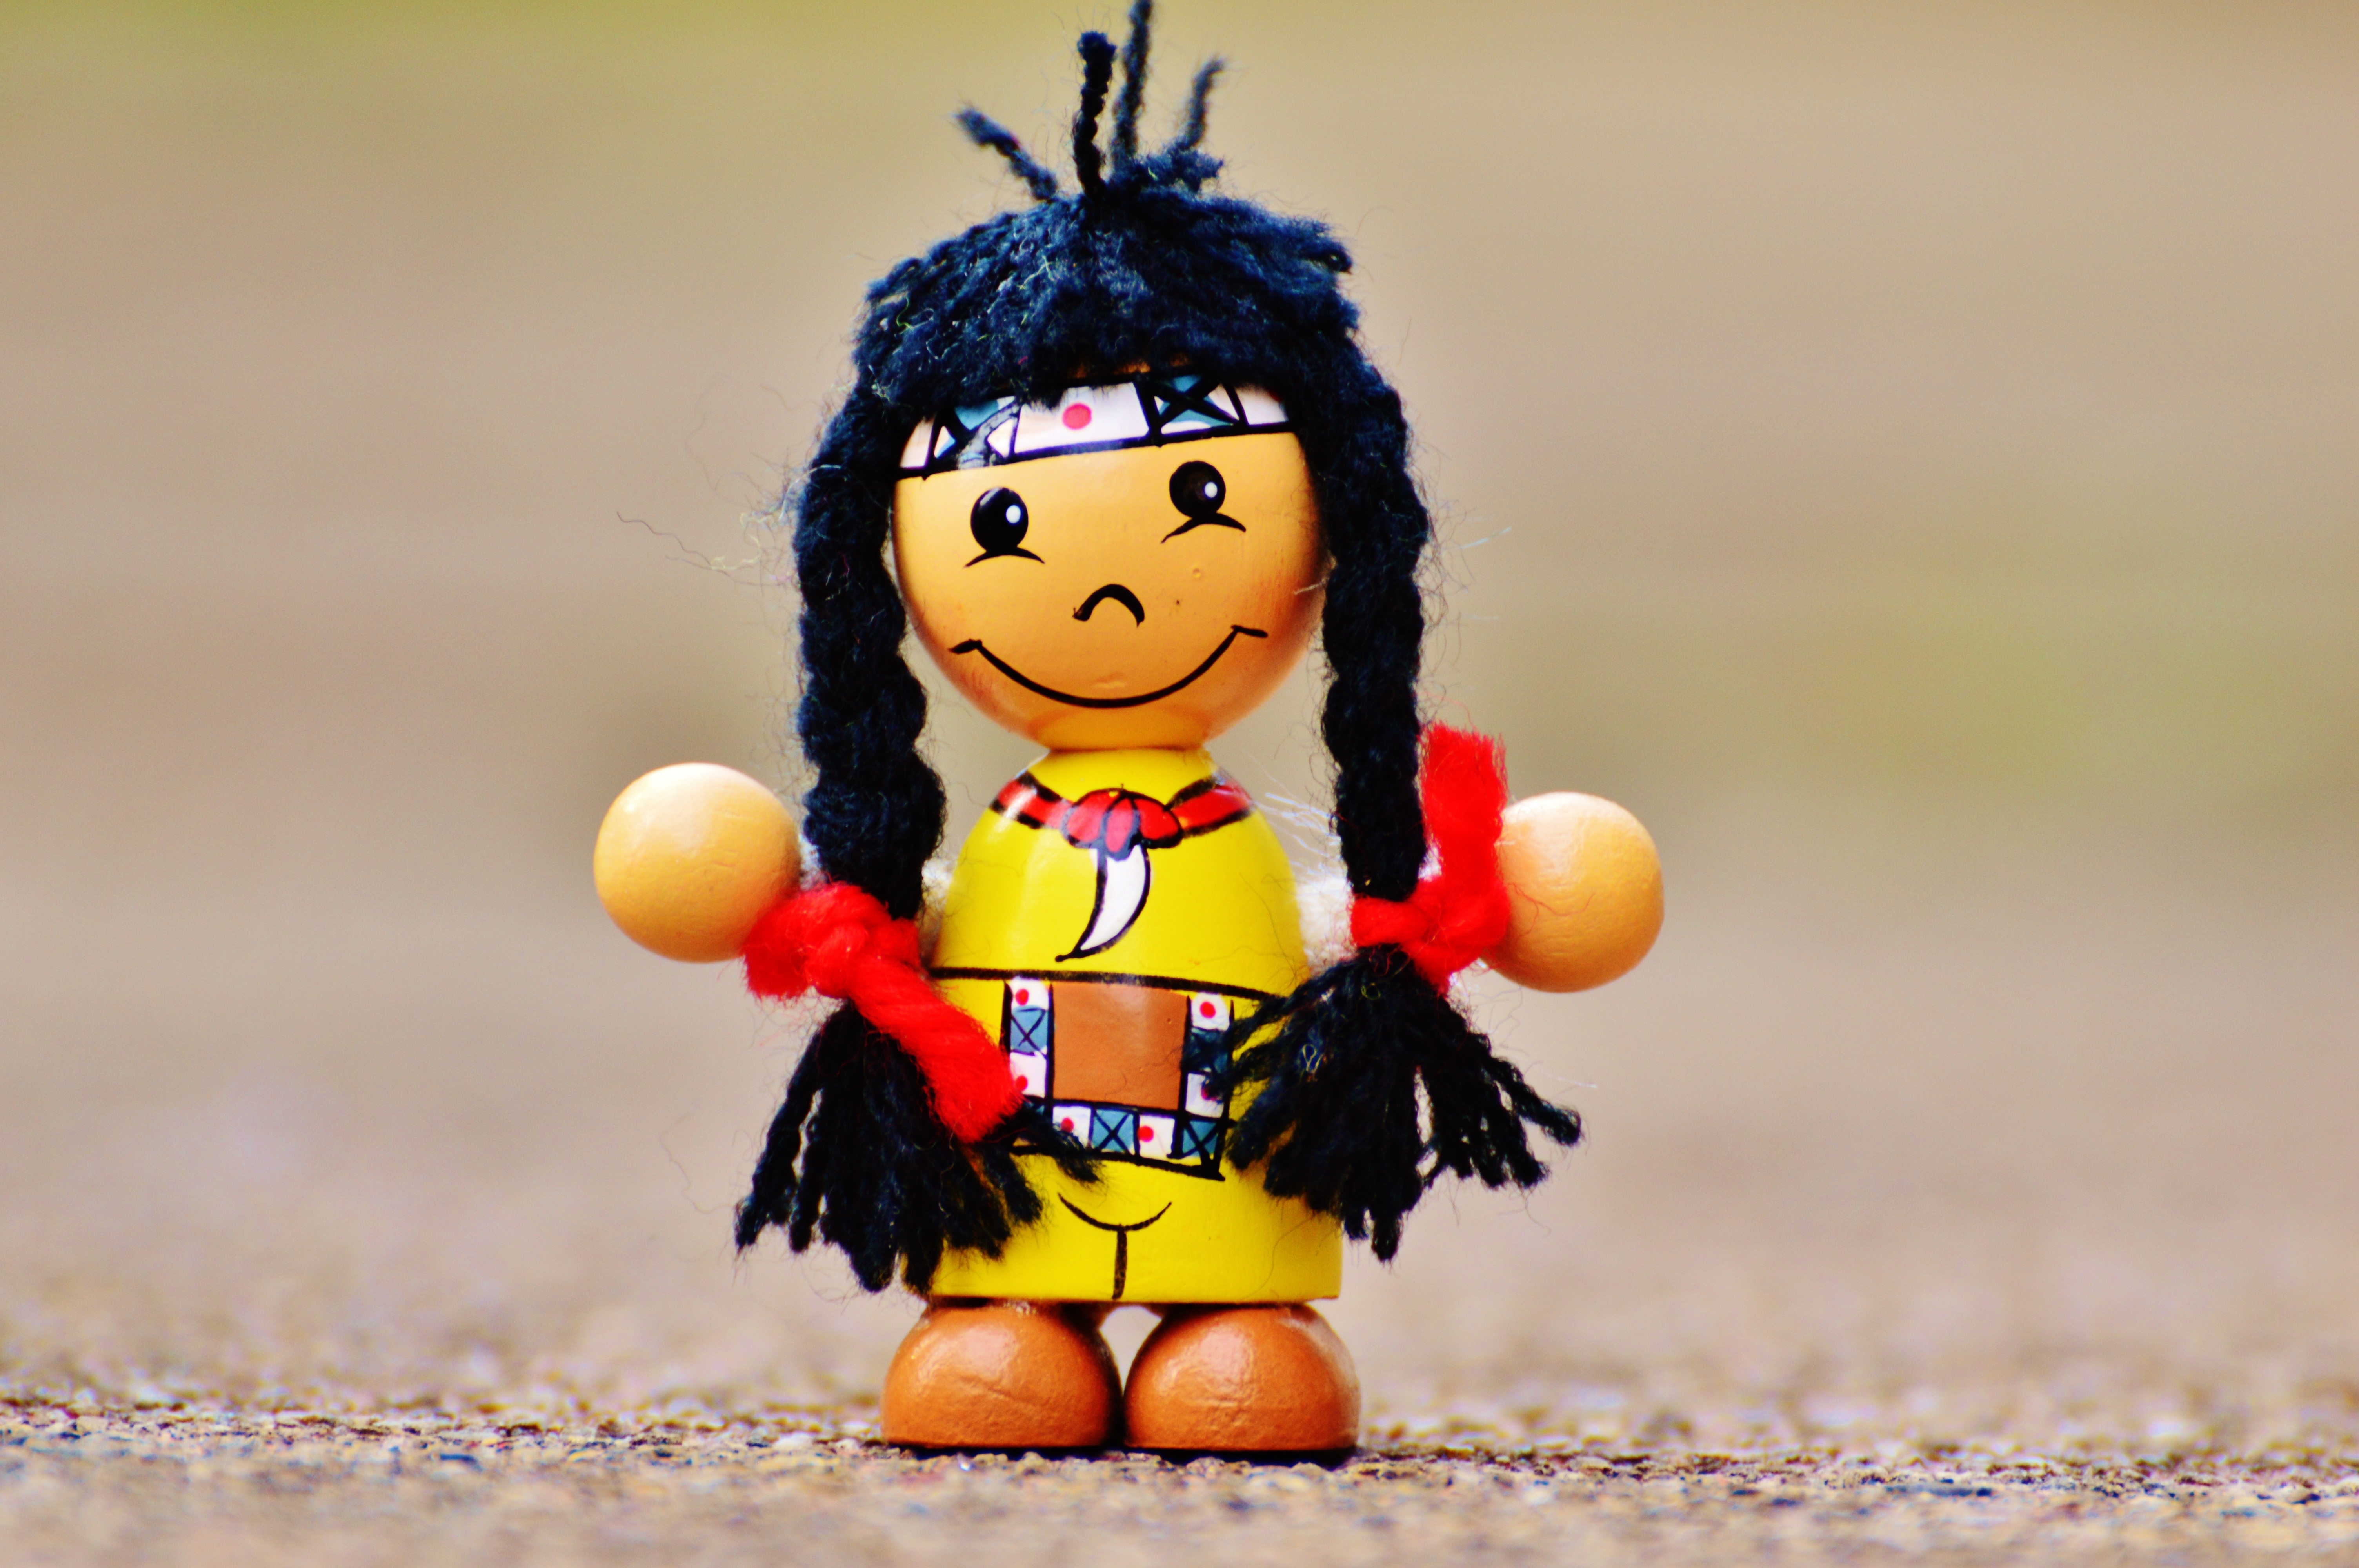
wood, play, flower, colorful, yellow, toy, doll, children, fun, figure, toys, funny, holzfigur, game characters, stuffed toy